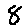
Label: 8